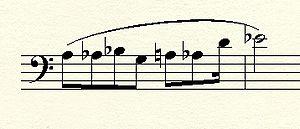
Vingt Regards sur l’Enfant-Jésus est une œuvre pour piano composée par le compositeur français Olivier Messiaen en 1944. Il s'agit certainement de l'une des pièces pour piano seul les plus célèbres du répertoire contemporain.